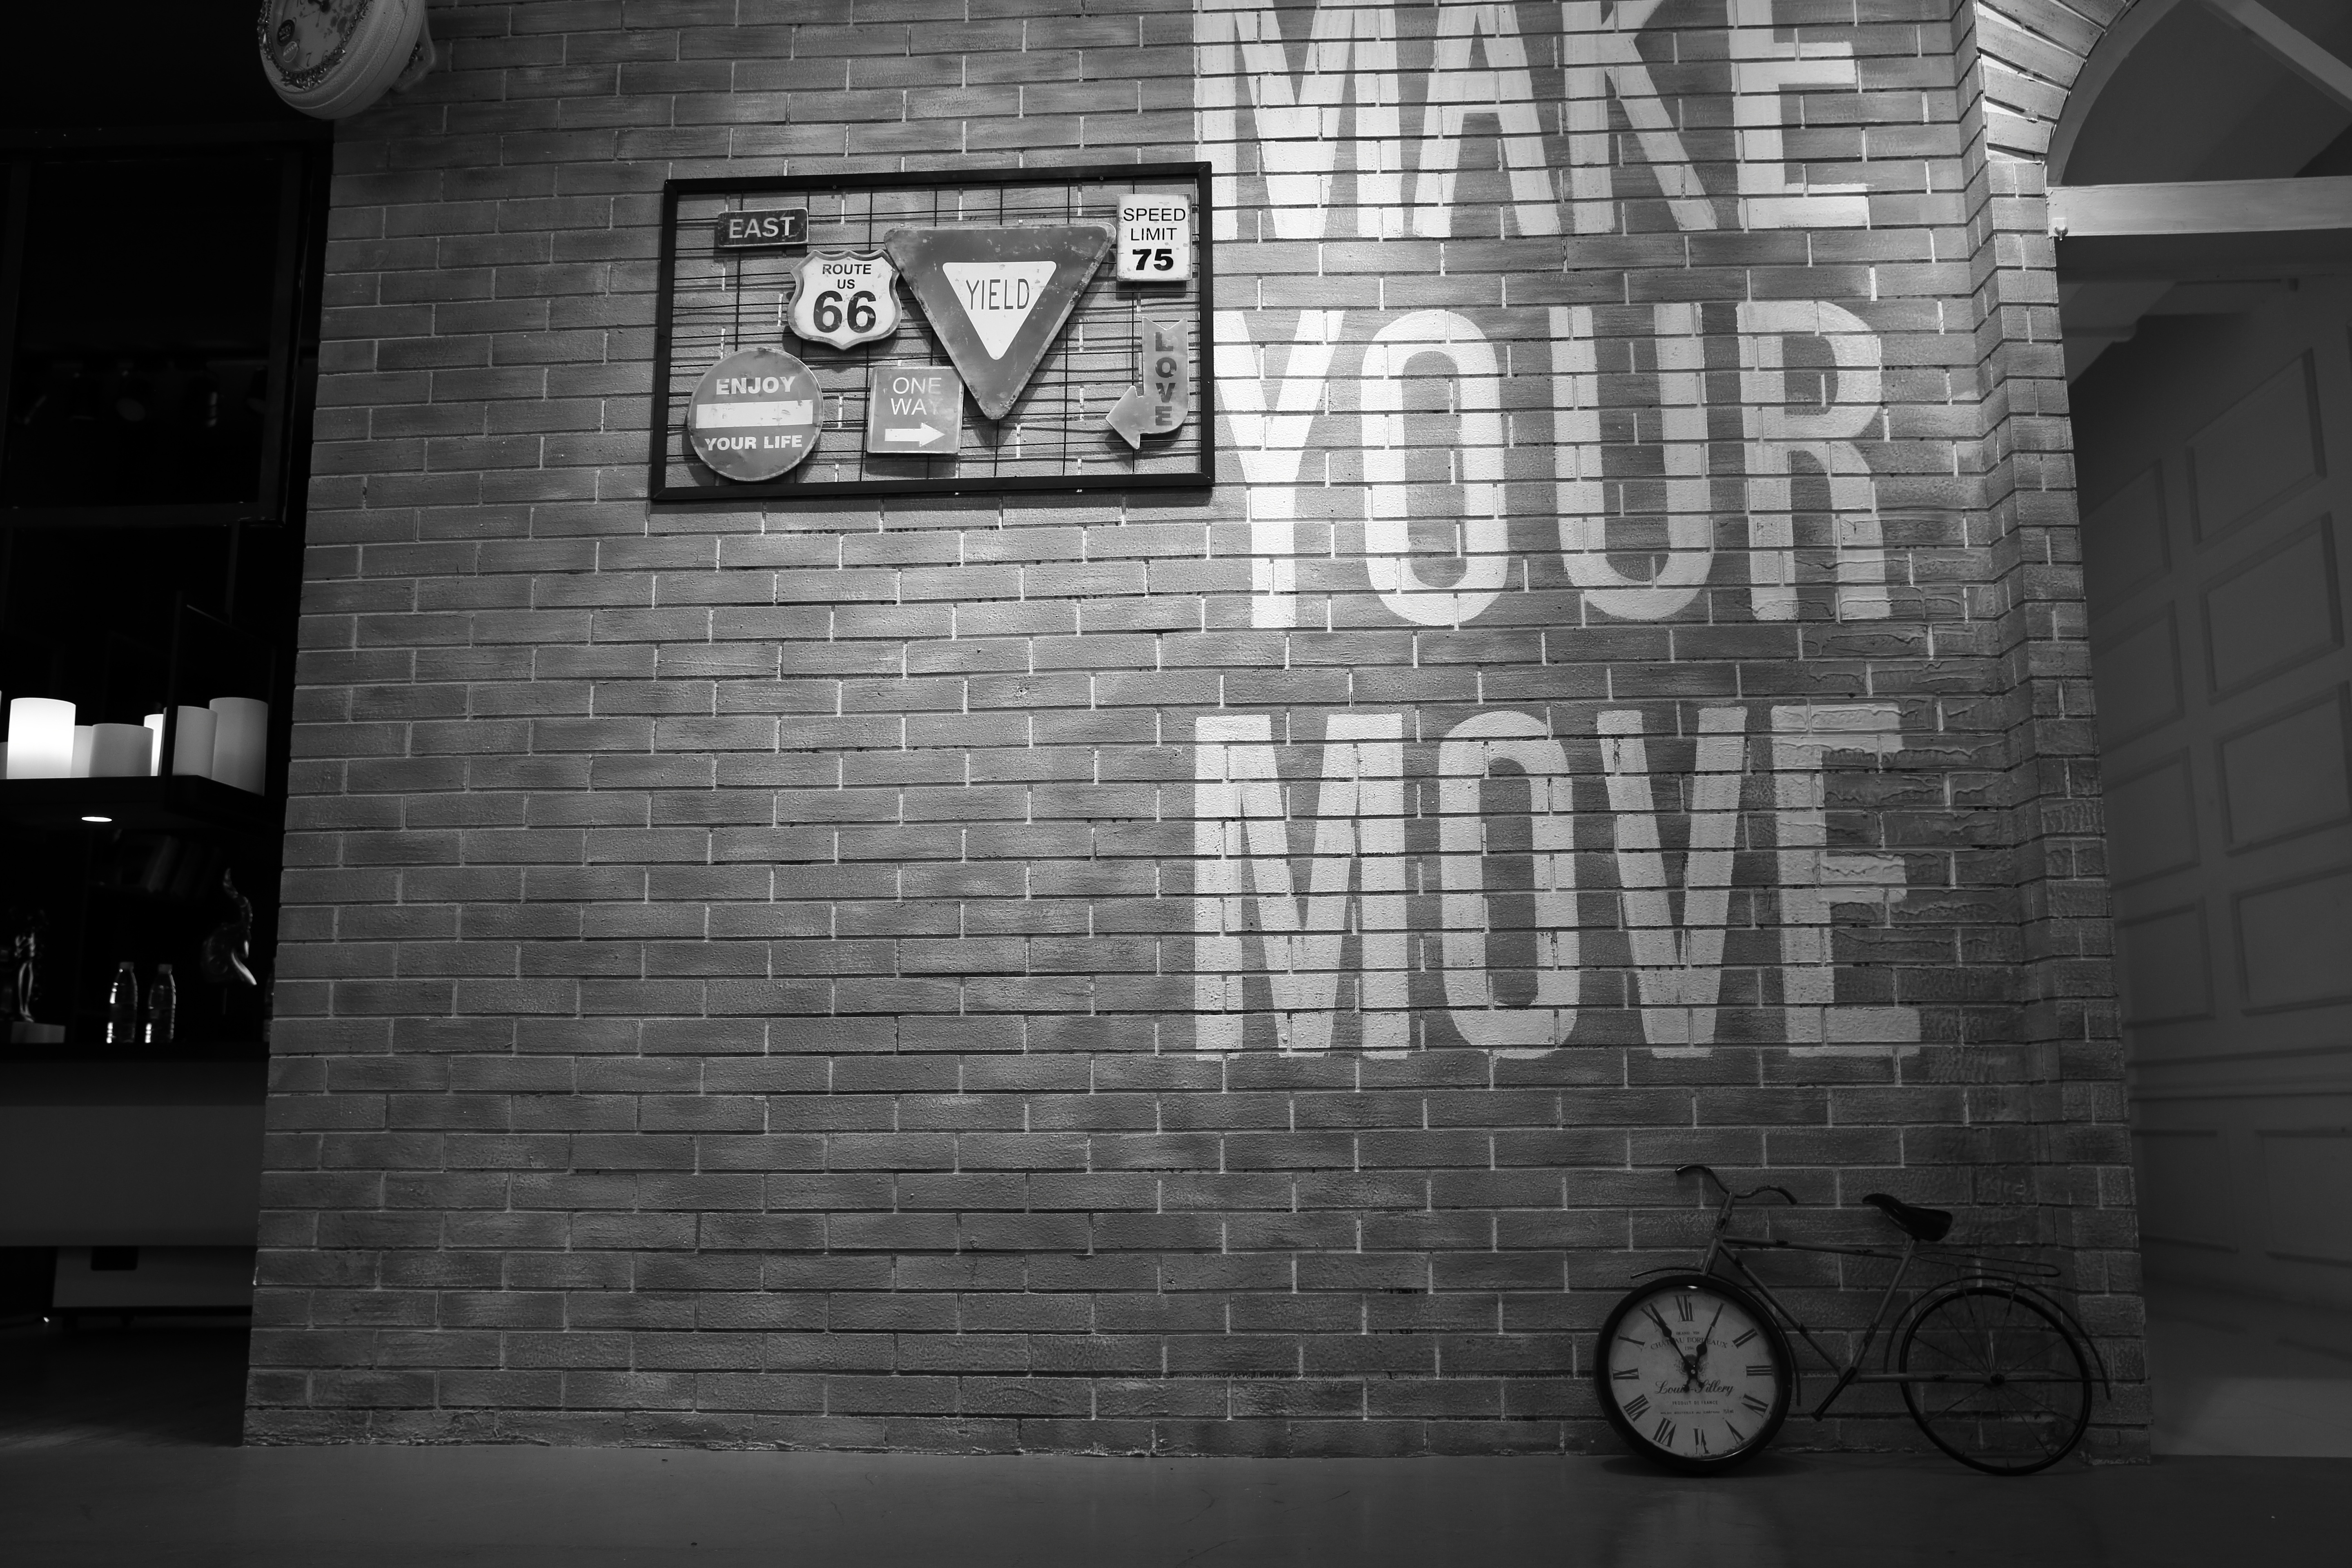
black and white, white, photography, house, wall, sign, decoration, indoor, darkness, black, monochrome, interior design, design, photograph, image, shape, trend, graffiti alphabet, cutting plotter, monochrome photography